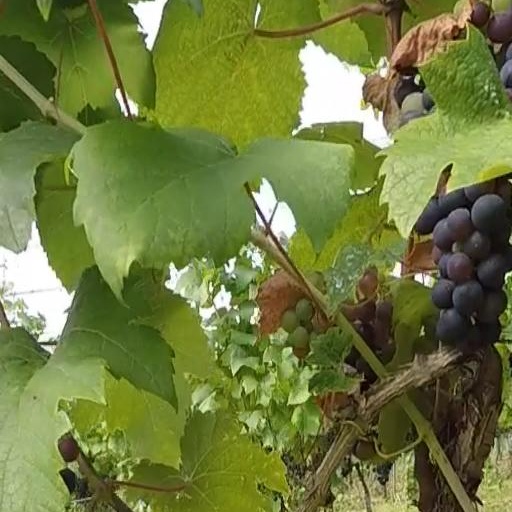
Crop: grape